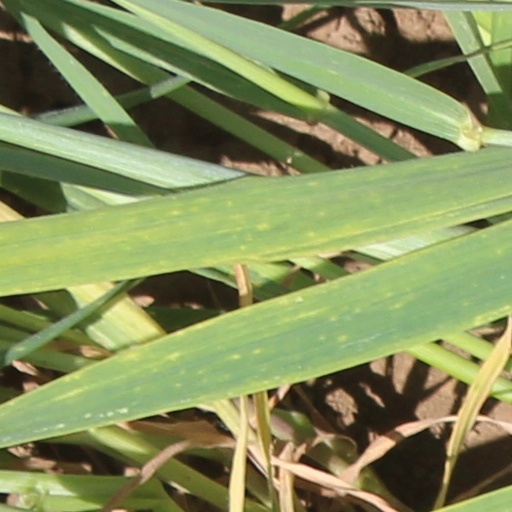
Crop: wheat